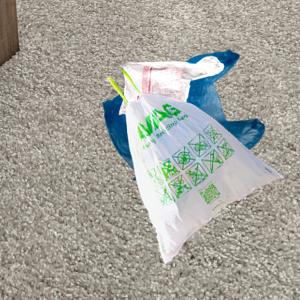
Label: plasticbags